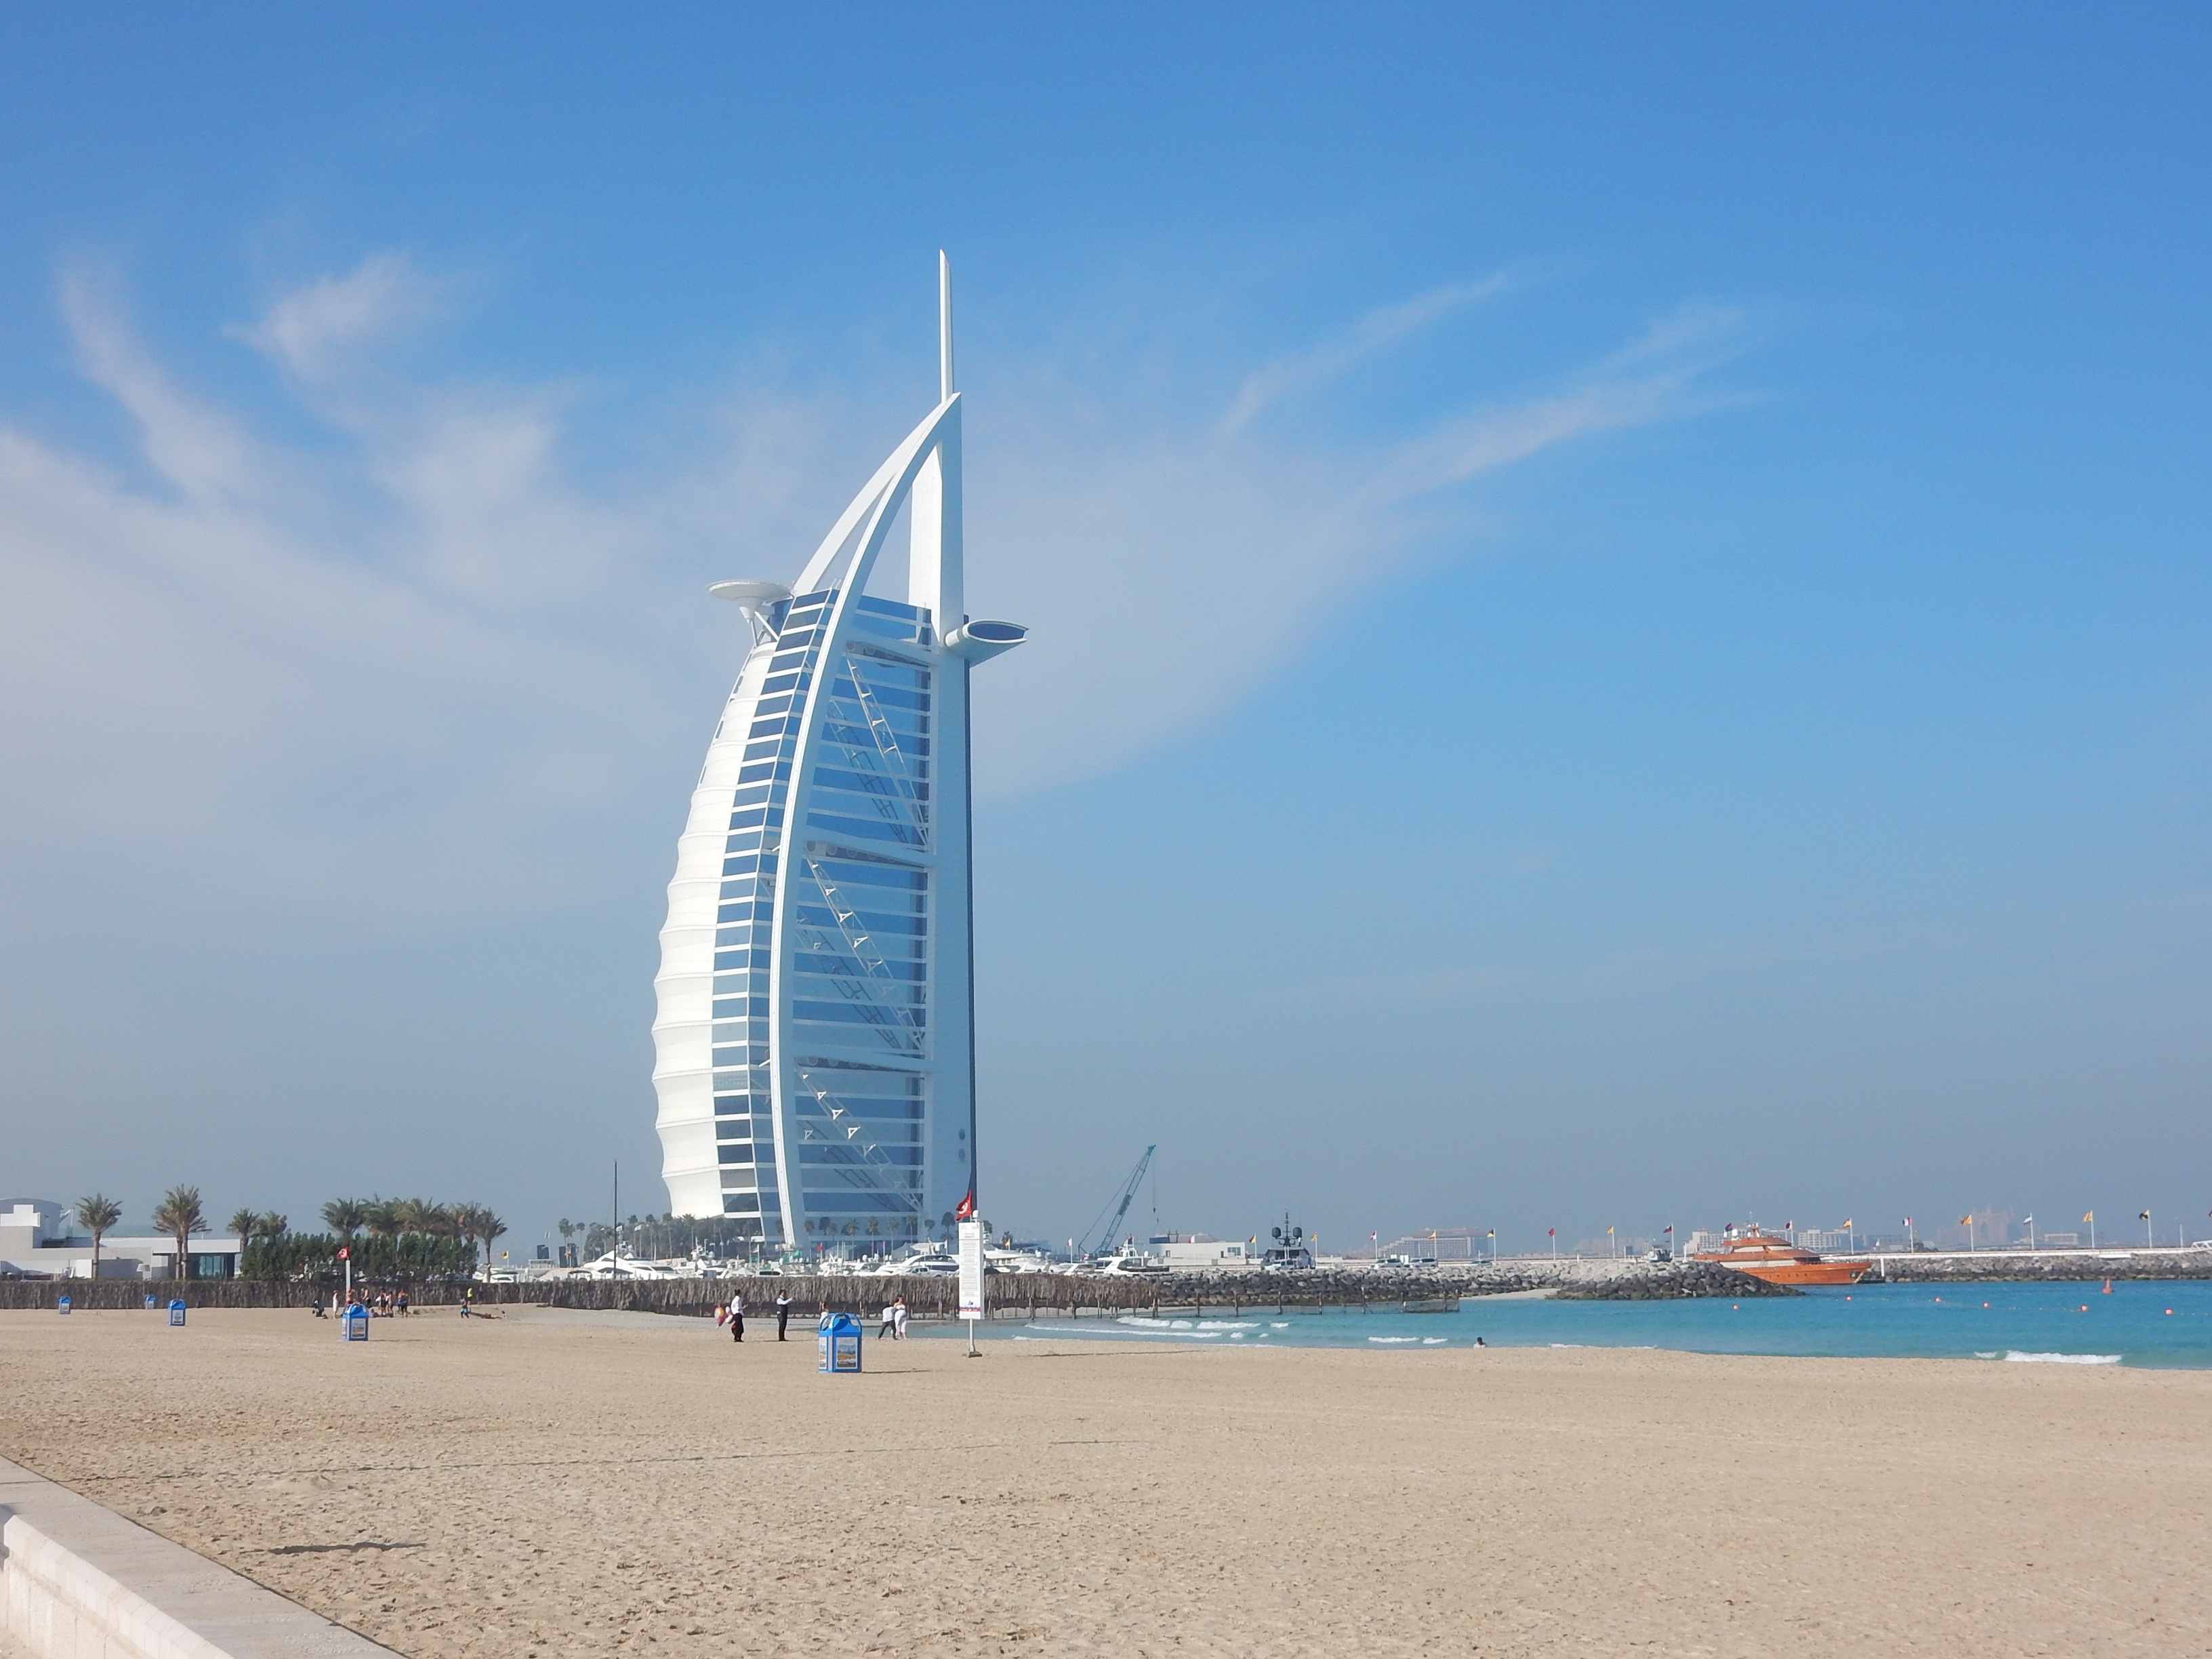
beach, sea, coast, ocean, architecture, boat, wind, building, skyscraper, vehicle, mast, sailing, dubai, sailboat, sail, emirates, sailing ship, burj al arab, u a e, dubai city